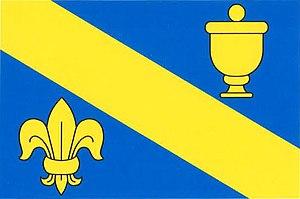
Rohozec est une commune du district de Kutná Hora, dans la région de Bohême-Centrale, en République tchèque. Sa population s'élevait à 310 habitants en 2020.